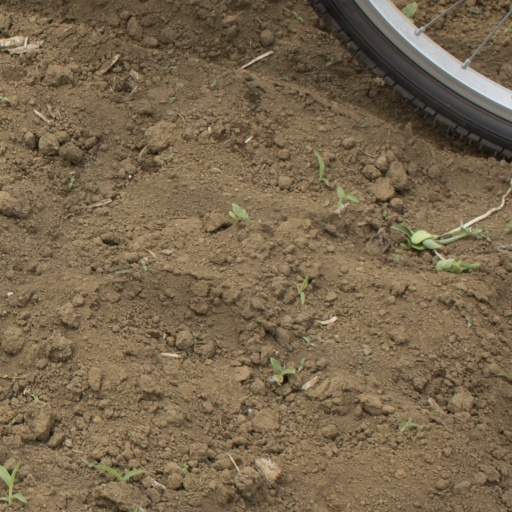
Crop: Jerusalem artichoke